Austral Líneas Aéreas Flight 9

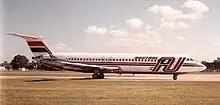
An Austral Líneas Aéreas BAC One-Eleven similar to the one involved

On November 21, 1977, Austral Líneas Aéreas Flight 9 crashed near Bariloche, Argentina, killing 46 of the 79 people on board.